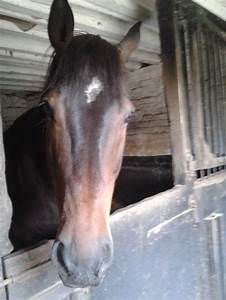
Label: cavallo